Night on Bald Mountain

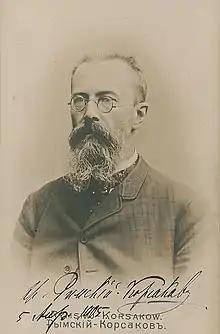
Nikolay Rimsky-Korsakov

Night on Bald Mountain, also known as Night on the Bare Mountain, is a series of compositions by Modest Mussorgsky (1839–1881). Inspired by Russian and legend, Mussorgsky composed a "musical picture", "St. John's Eve on Bald Mountain" on the theme of a Witches' Sabbath occurring at Bald Mountain on St. John's Eve, which he completed on that very night, 23 June 1867. Together with Nikolai Rimsky-Korsakov's "Sadko" (1867), it is one of the first tone poems by a Russian composer.